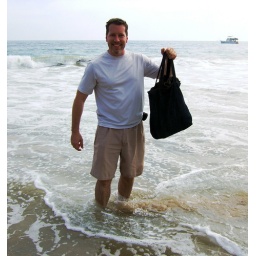
Yours truly standing in the Pacific. Note that I'm holding Lina's beach bag - that is NOT a &amp;quot;man purse&amp;quot;...